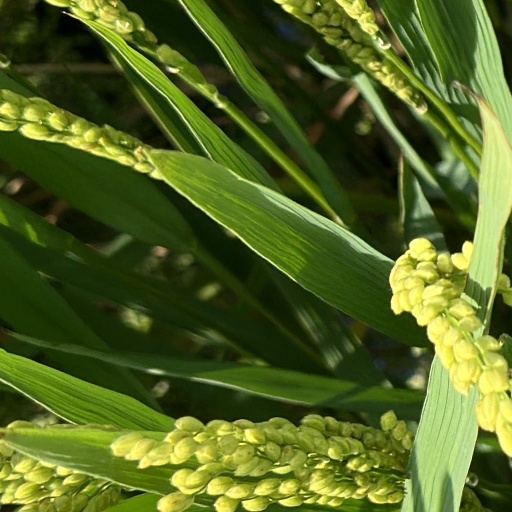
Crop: rice